Nasaan Ka Maruja?

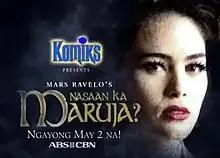

Nasaan Ka Maruja ( "where are you Maruja?") is a Philippine television drama fantasy series broadcast by ABS-CBN. This series is based on the 1967 Philippine film "Maruja" and 1950s comics by Mars Ravelo. Directed by Jerome C. Pobocan, it stars Kristine Hermosa and Derek Ramsay. It aired on the network's Yes Weekend line up from May 2 to August 8, 2009, replacing "" and was replaced by ": Tiagong Akyat".